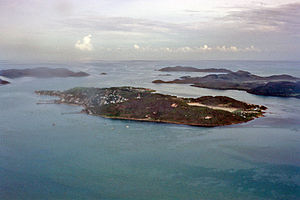
Torresstrædet / Geografi
Torres Strait Islands
Torresstrædet er et farvand beliggende mellem Australien og Ny Guinea. Strædet er ca. 150 kilometer bredt på smalleste sted. Mod syd ligger Kap York-halvøen og mod nord det vestlige Papua, Ny Guinea. Det er opkaldt efter søfareren Luís Vaez de Torres, som opdagede og sejlede gennem strædet i 1606.